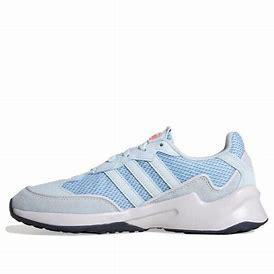
Brand: adidas
Model: neo Adidas NEO 20 20 FX